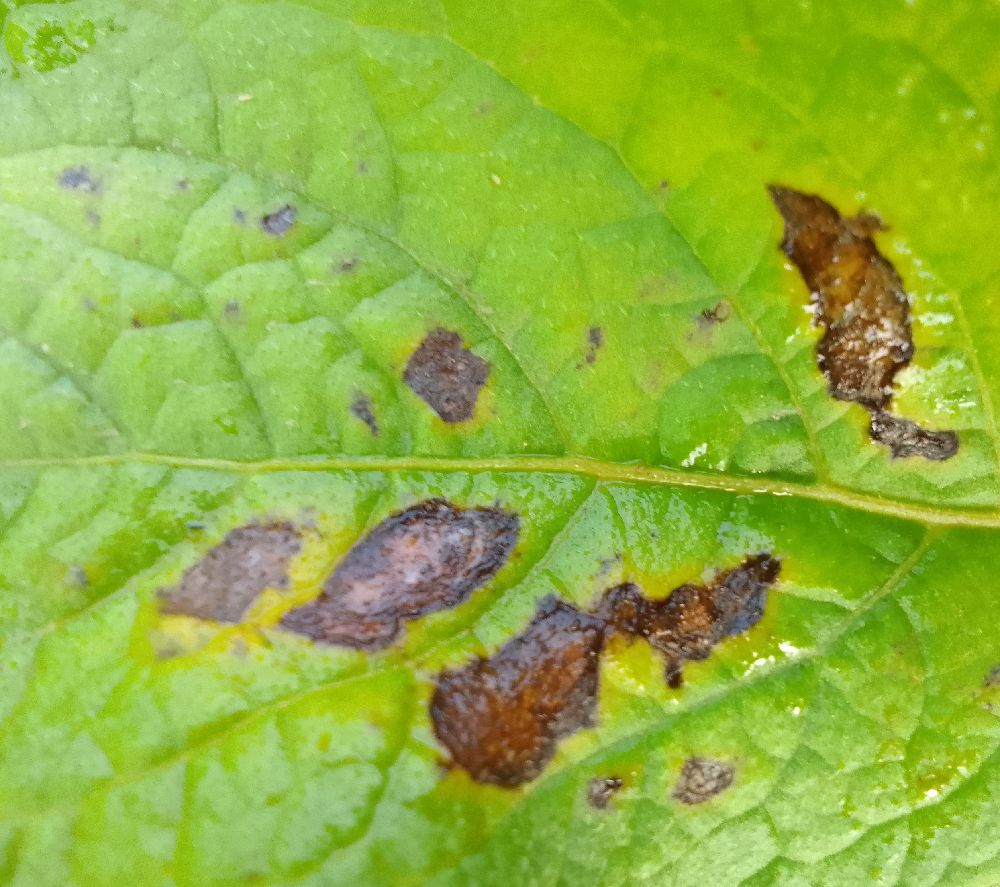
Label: Early blight